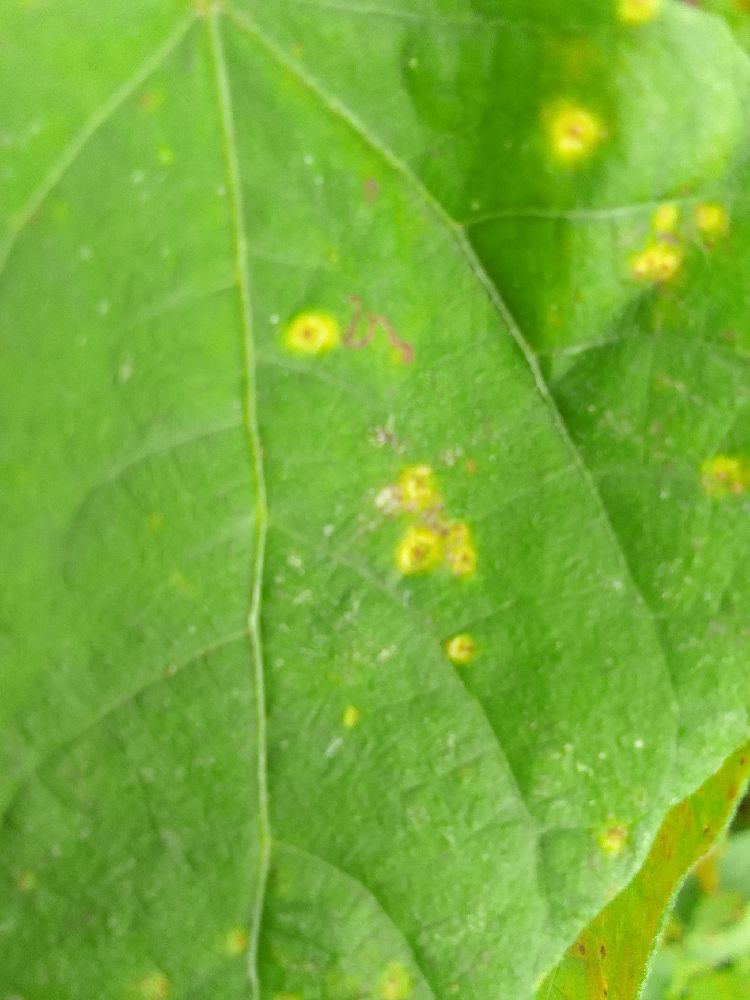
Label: rust